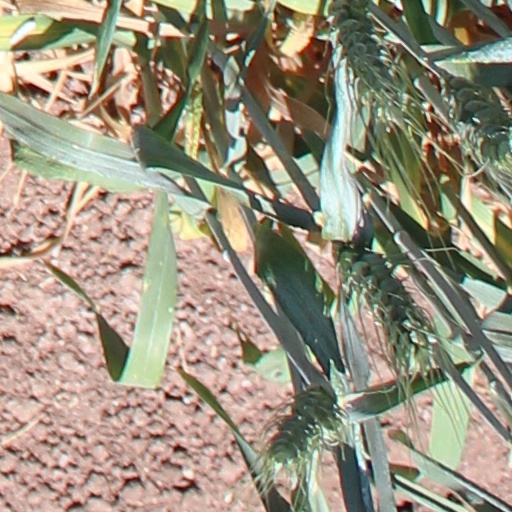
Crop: wheat